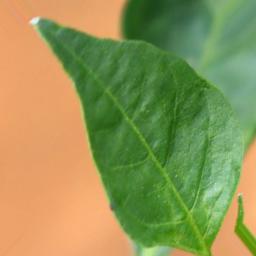
Label: healthy